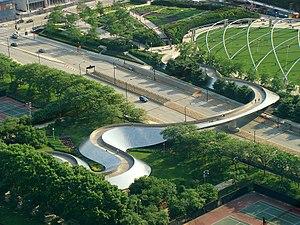
La passerelle BP est un pont situé dans le Millennium Park, dans le secteur communautaire du Loop à Chicago, aux États-Unis. Il enjambe Columbus Drive pour relier la place Daley du Bicentenaire et le pavillon Jay Pritzker. À l'instar de ce dernier, il a été conçu par Frank Gehry. Il a ouvert le 16 juillet 2004.